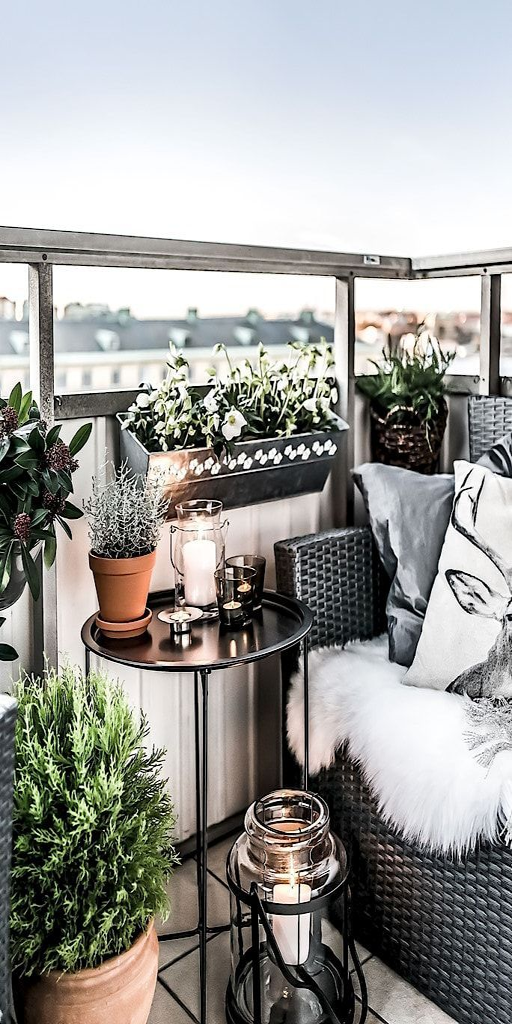
just a reminder to suggest that plants have a big influence on atmosphere .